Hakone Ekiden

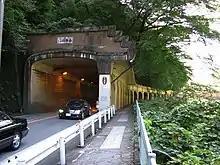
The Kanreidoumon Gallery marks the beginning of the mountain climb in Leg 5

After passing by Hakone-Yumoto Station, the runners run past (or in earlier editions, run through) the to begin their climbs, and pass by various Hakone sights such as the Fujiya Hotel, , a railroad crossing for the Hakone Tozan Line near Kowakidani Station, and before reaching the highest point of National Route 1 at the 16.2 km mark. Finally, the runners run through the town of under the Torii of Hakone Shrine at 19 km, and reach the finish line at Lake Ashi.